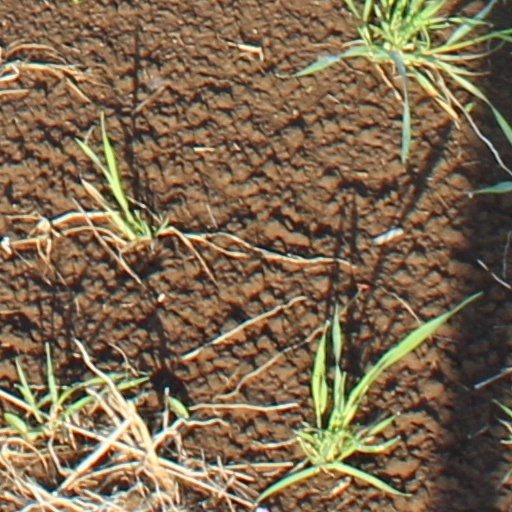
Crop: wheat